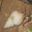
Label: snail